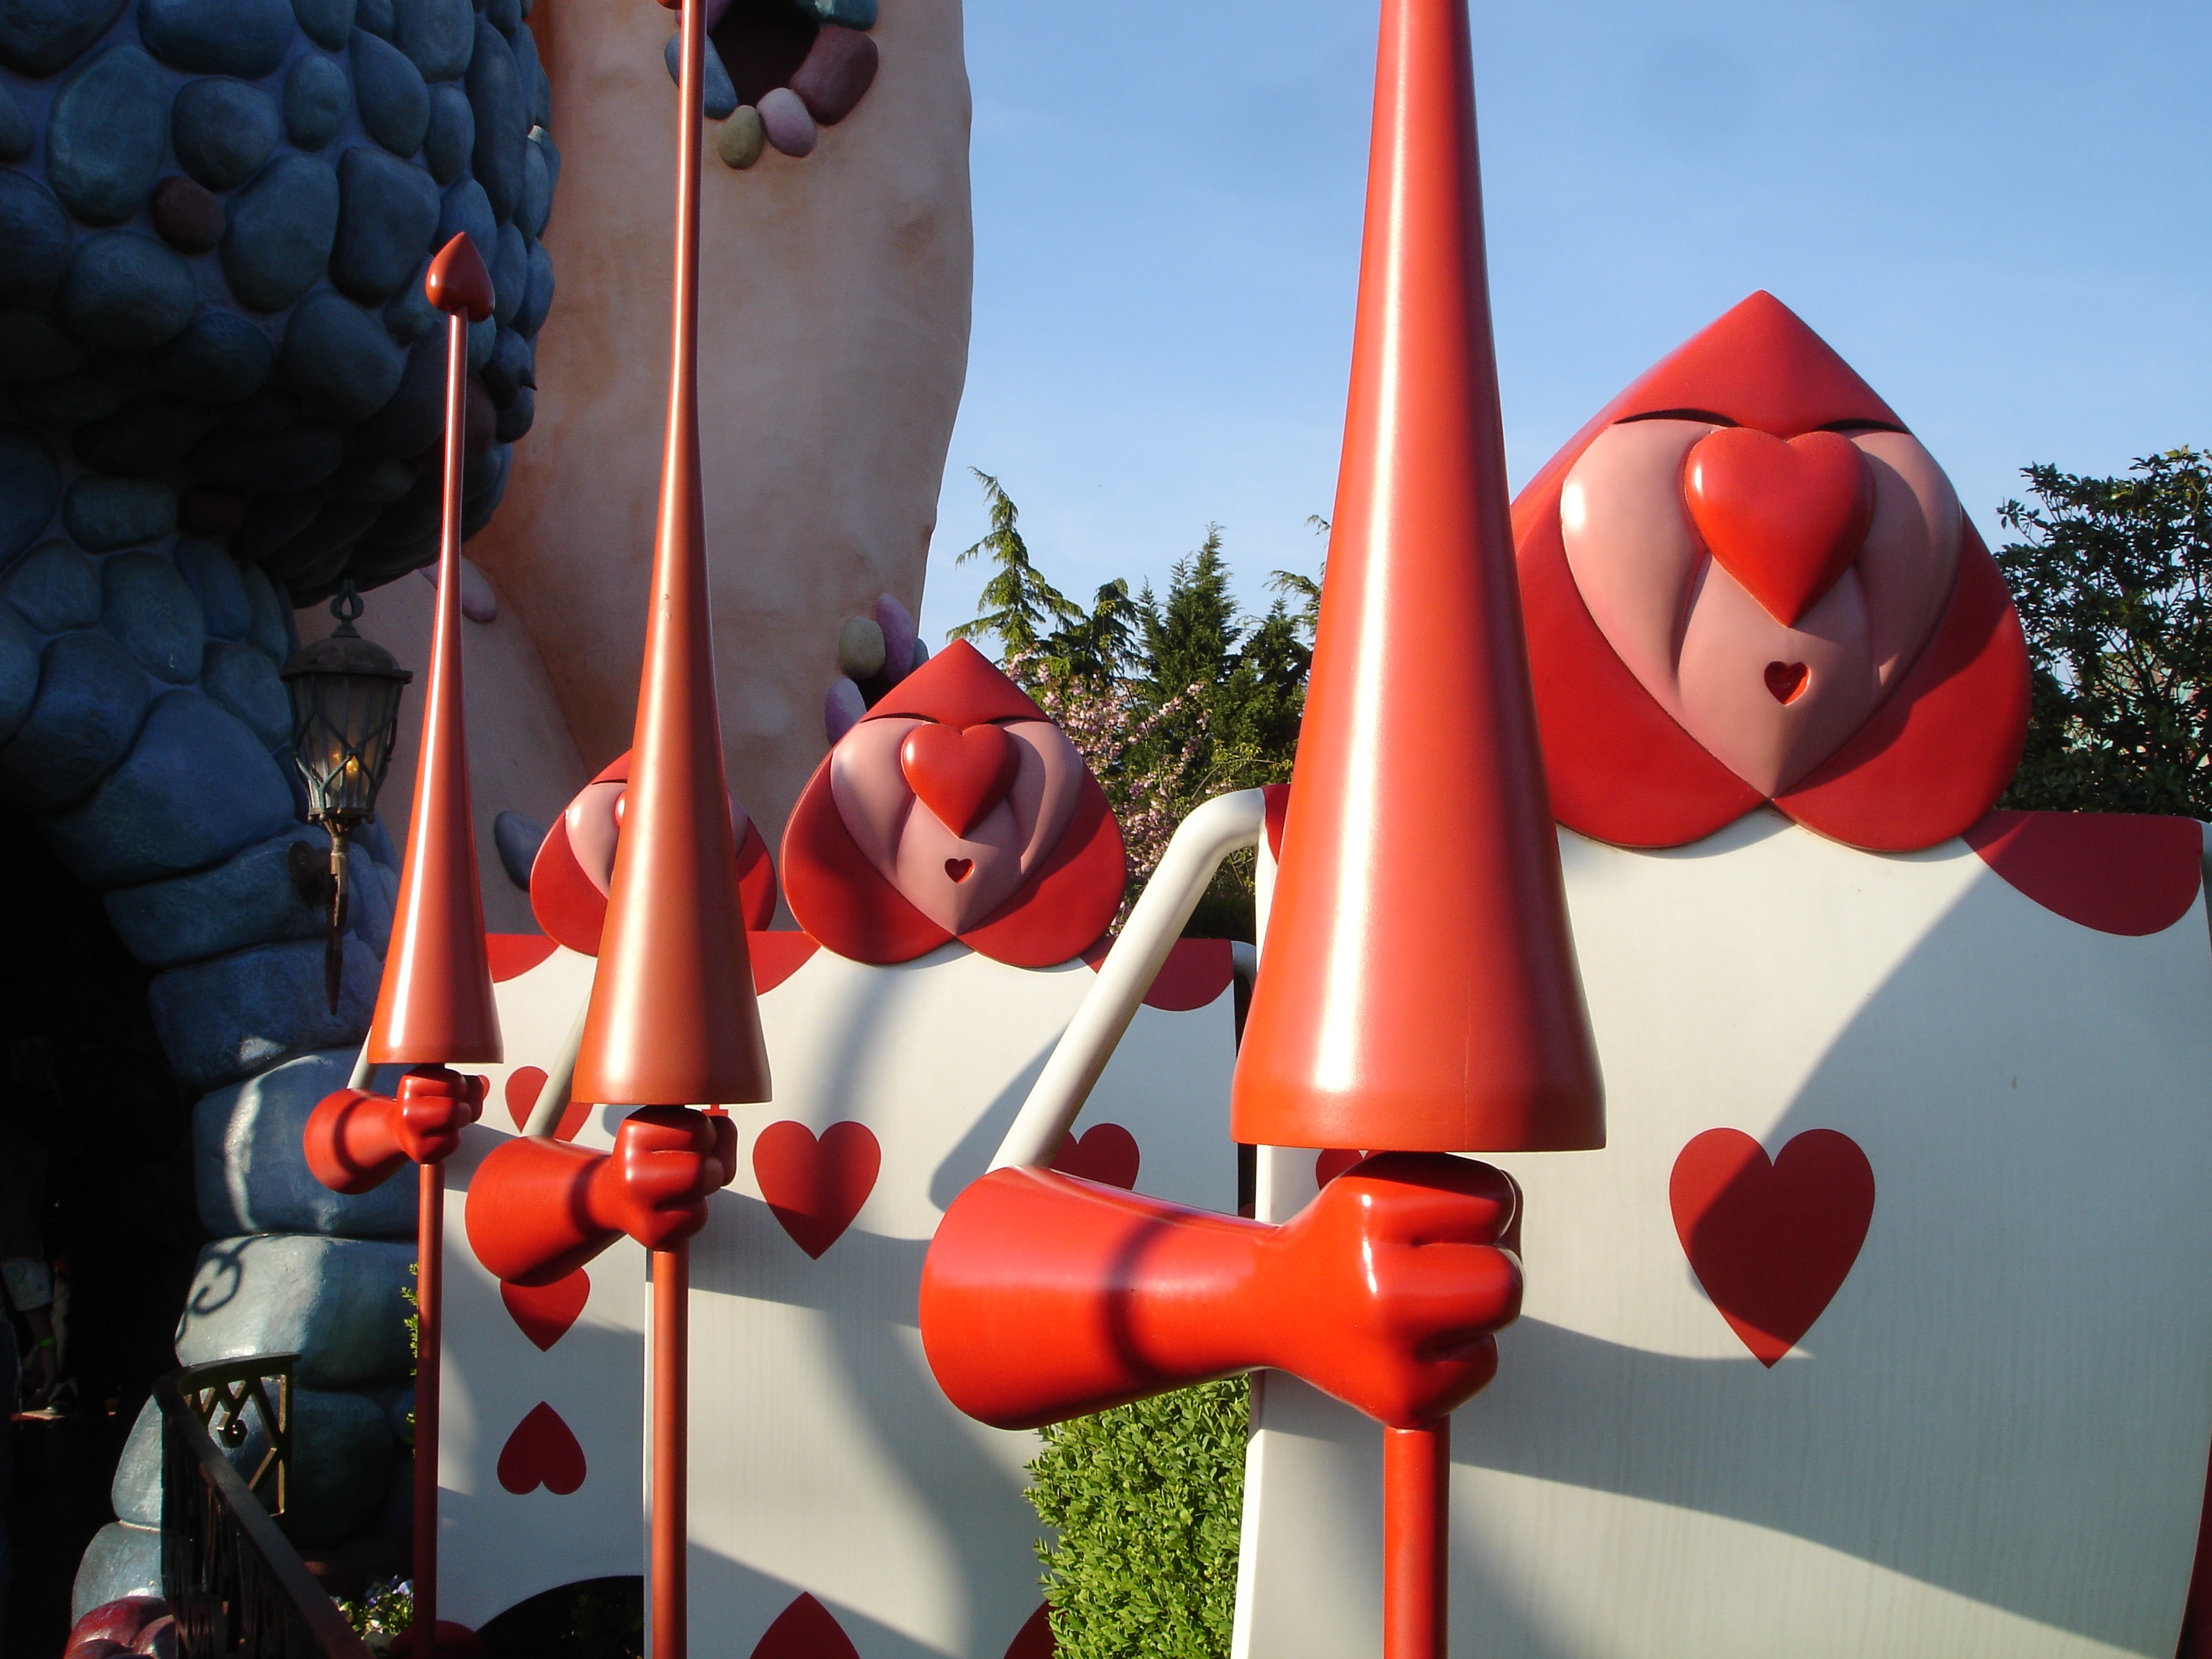
military, red, amusement park, color, park, alice in wonderland, theme, disneyland paris